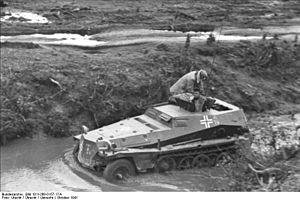
Le Sonderkraftfahrzeug 253 ou Sd.Kfz. 253 ou encore leichter Gepanzerter Beobachtungskraftwagen était un half-track blindé léger d'observation utilisé par l’artillerie de la Wehrmacht à l'époque de la seconde guerre mondiale : ces observateurs avancés d’artillerie accompagnaient des unités blindées composées de chars ou des unités d’infanterie motorisée. Le véhicule appartenait en fait à la famille des Sd.Kfz. 250 dont il était une version destinée à une utilisation particulière.